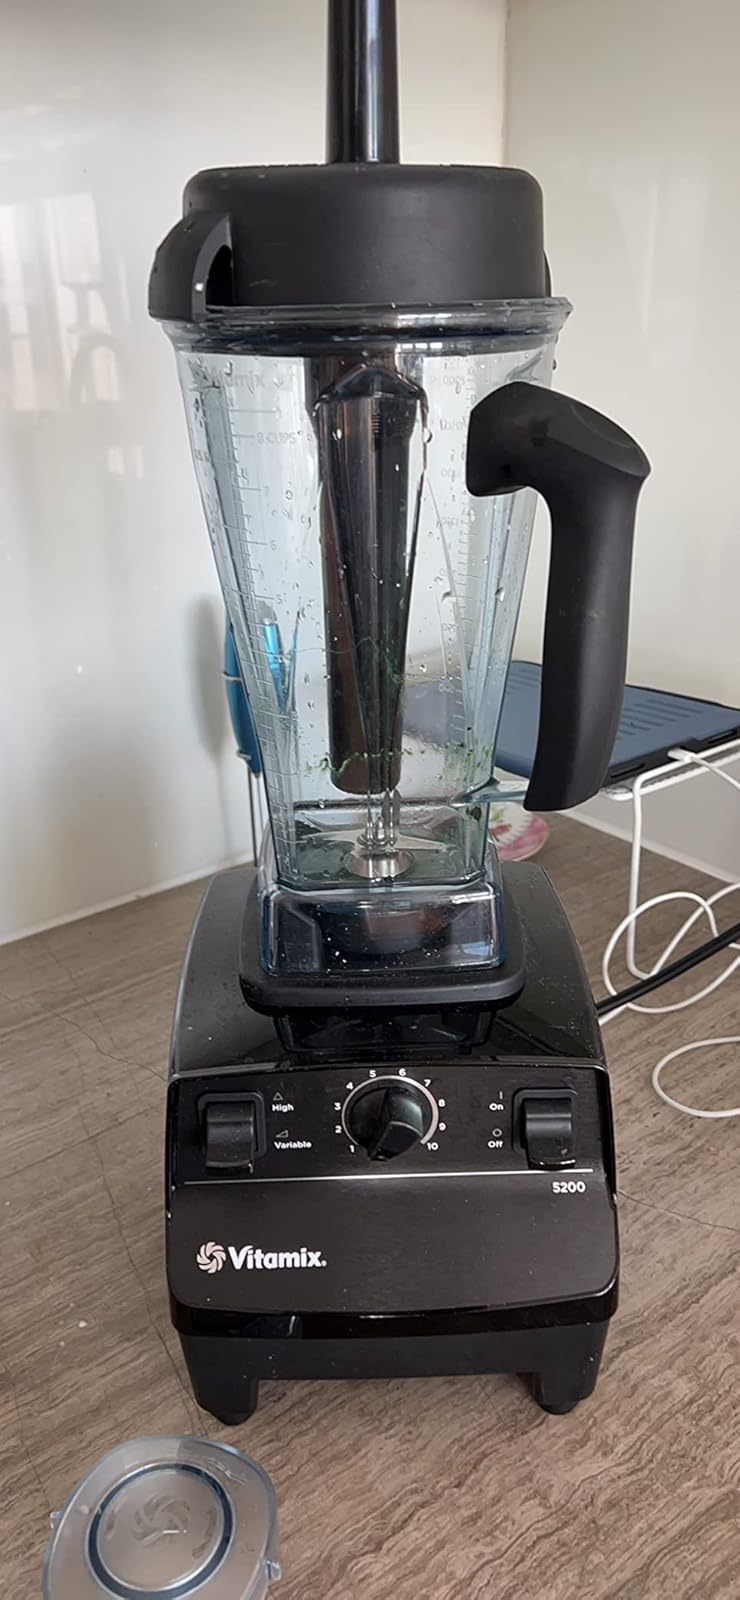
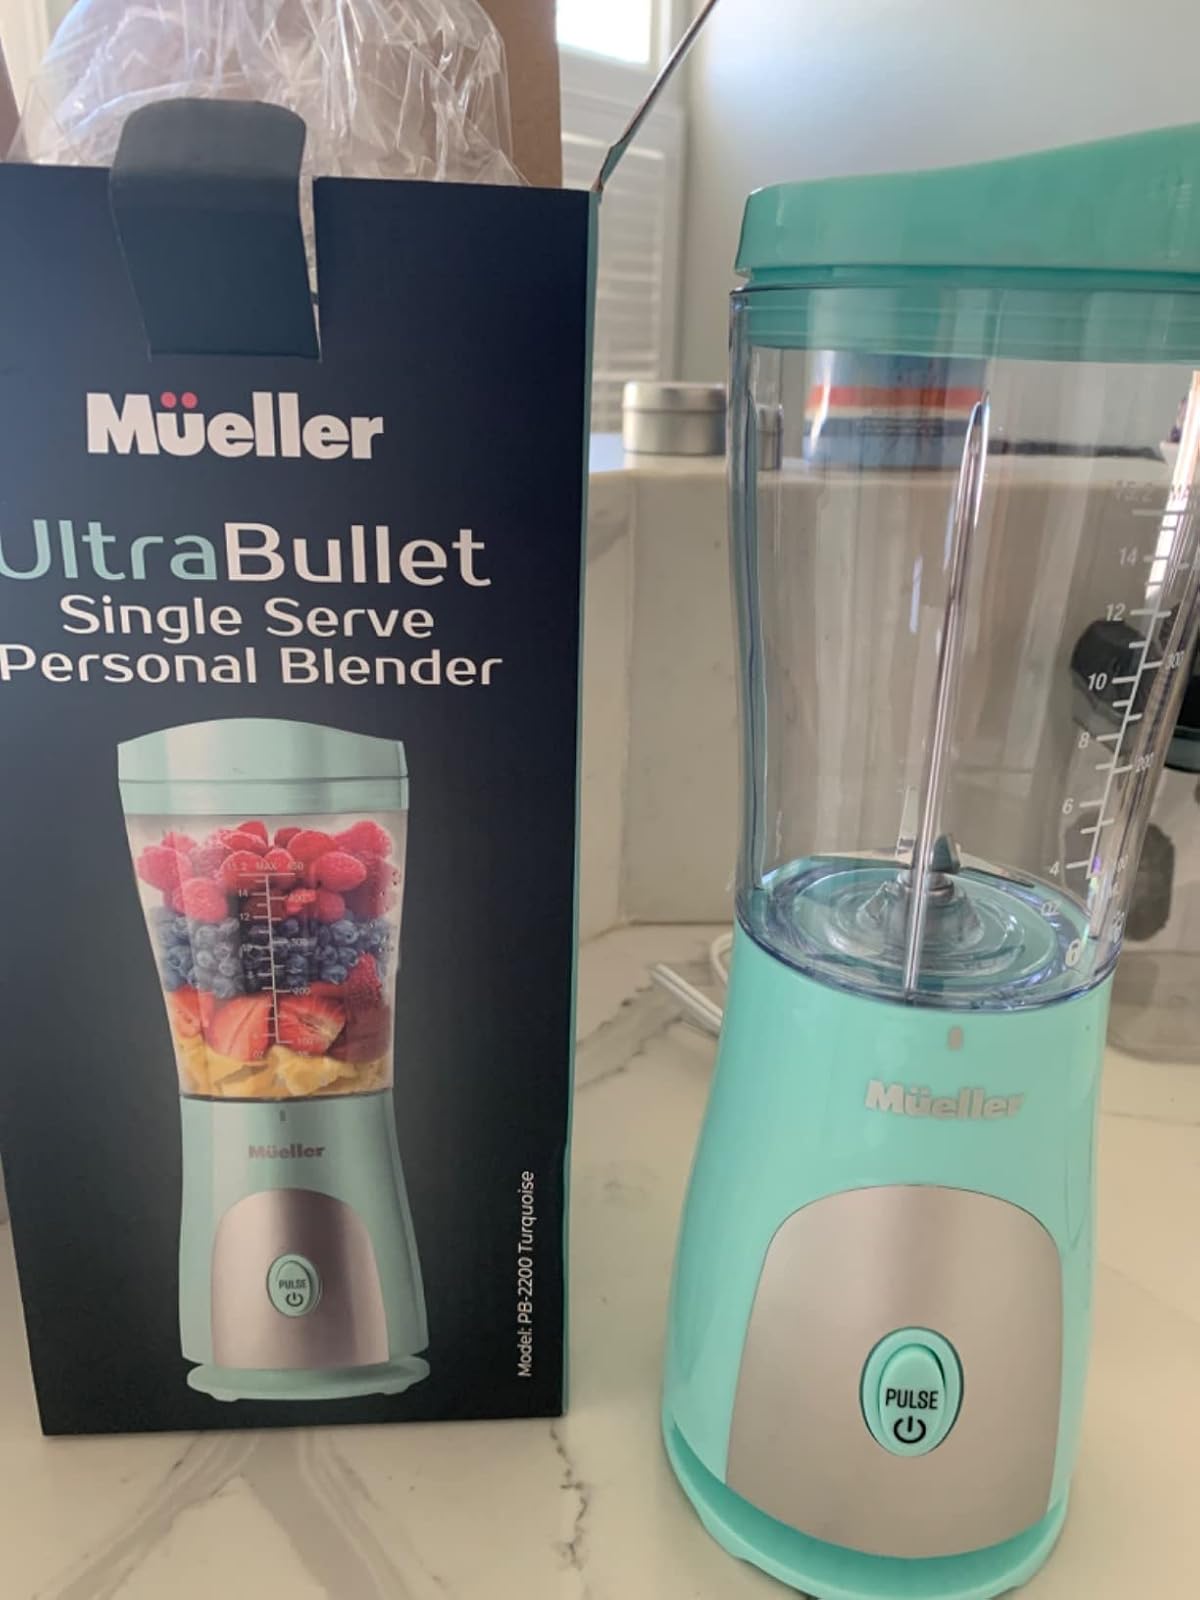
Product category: items_blender
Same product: no